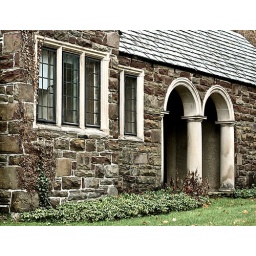
another view of the stone gate house near Cooperstown NY